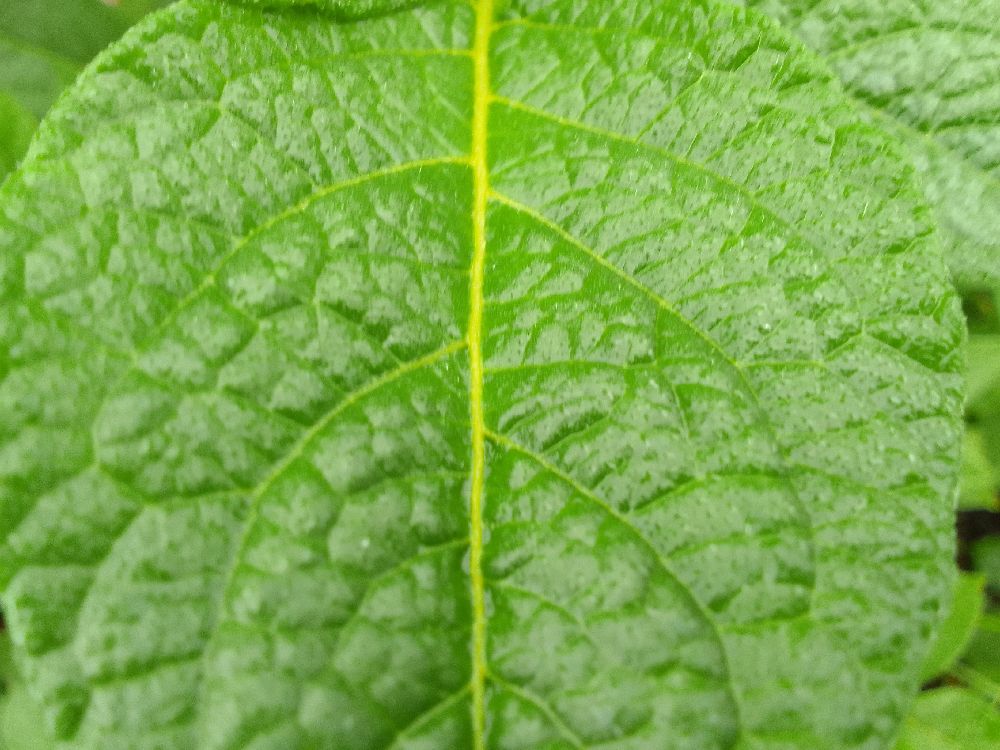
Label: Healthy